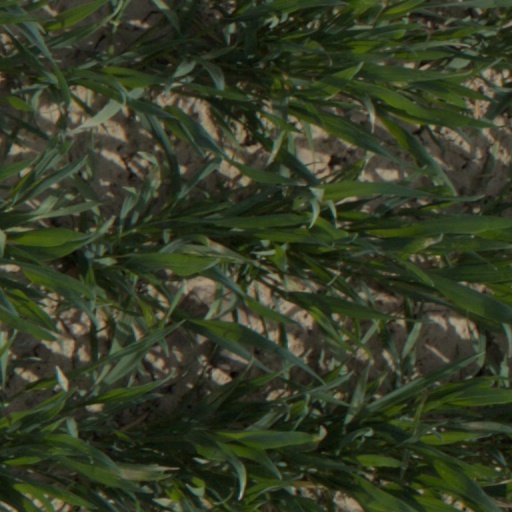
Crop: wheat